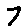
Label: 7